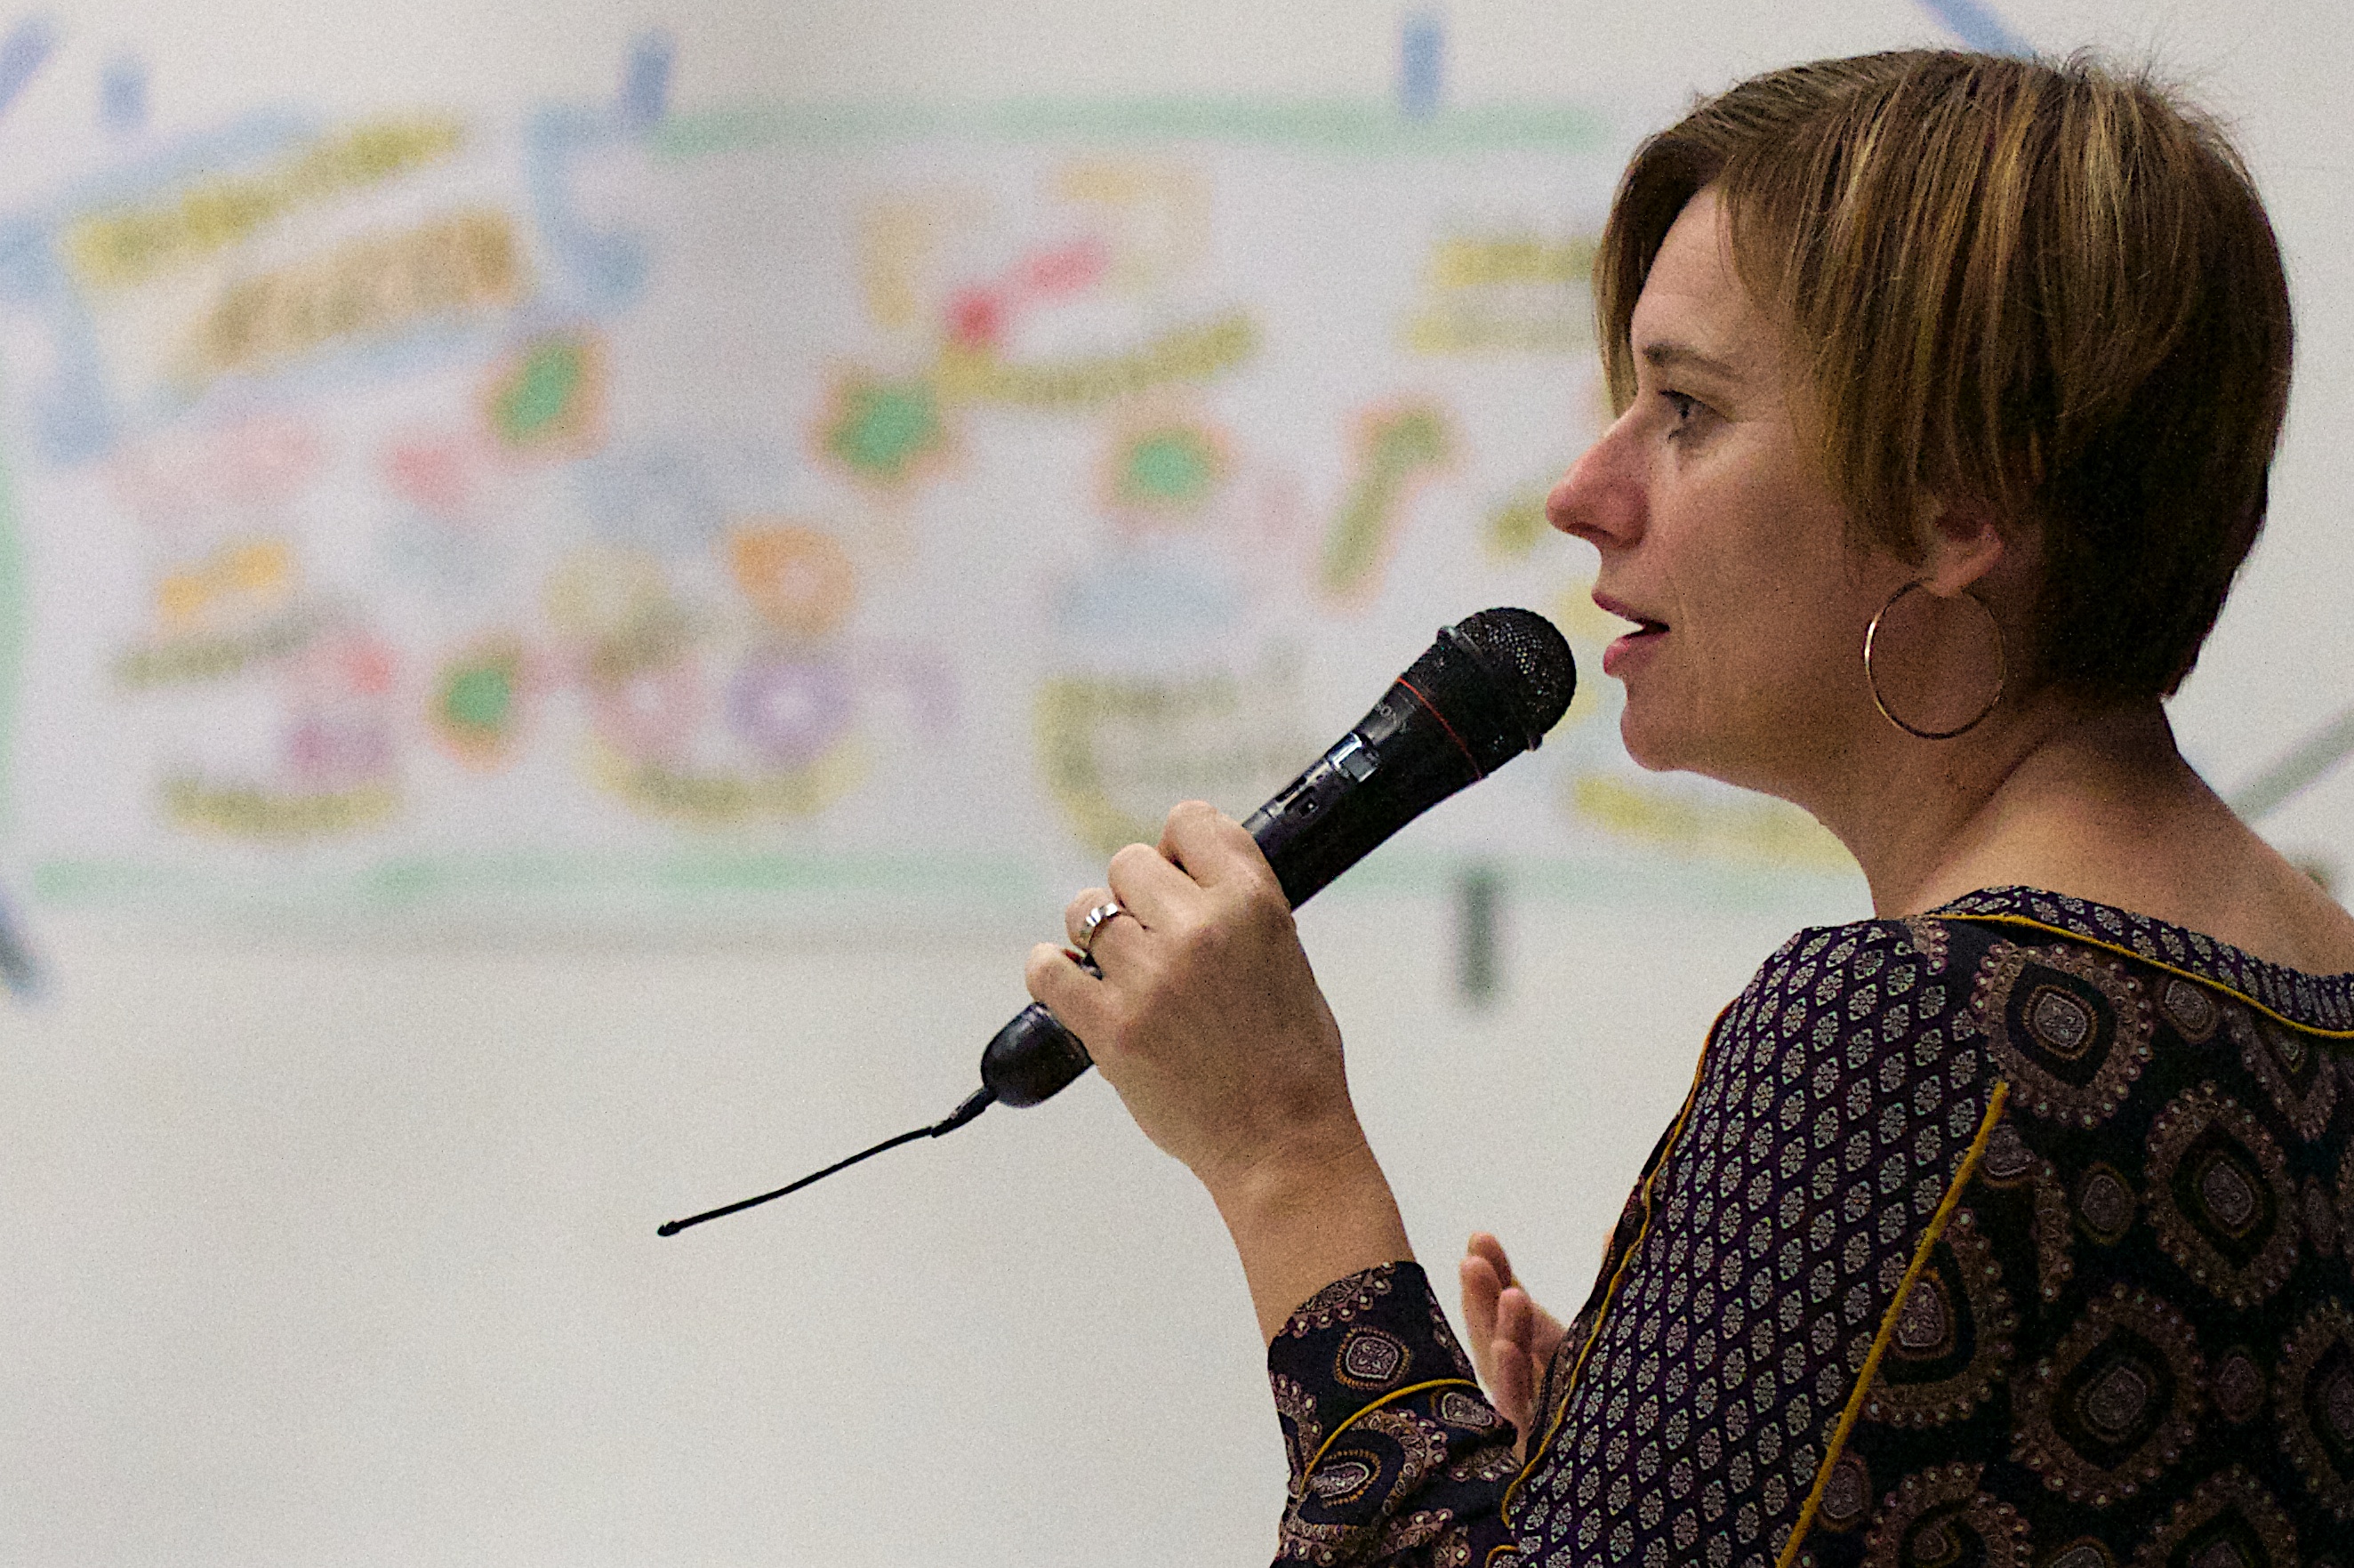
person, singer, musician, singing, udgagora, singer songwriter, human action